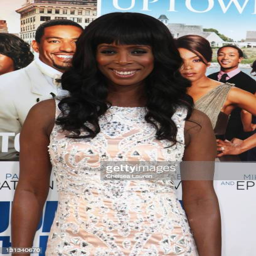
actor arrives at the premiere